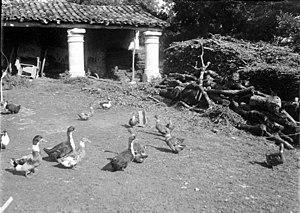
Le canard à foie gras du sud-ouest, est une Indication géographique protégée concernant la viande de canard gavé dans le sud-ouest de la France.